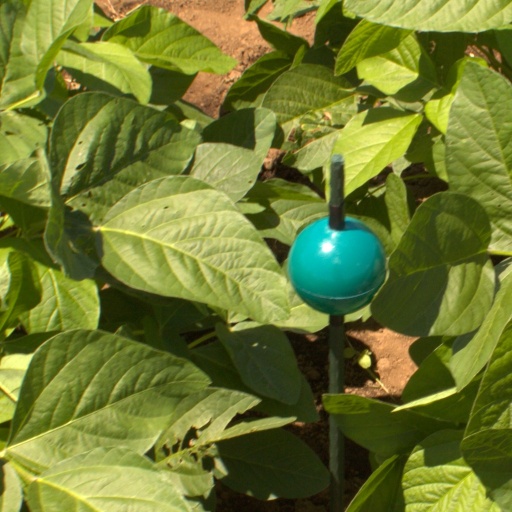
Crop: soybean